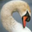
Label: bird